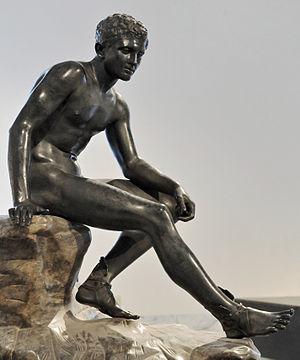
Jeune Hermès assis.
La sculpture en bronze Hermès assis, trouvée à la Villa des Papyrus à Herculanum en 1758, est conservée au Musée archéologique national de Naples. « Cette statue a été probablement la plus célèbre œuvre d'art découverte à Herculanum et Pompéi, au dix-huitième siècle », ont observé Francis Haskell et Nicholas Penny, Quatre grandes gravures l'ont reproduite, et elle était apparue dans Le Antichità di Ercolano, 1771. Pour la protéger contre les déprédations napoléoniennes, elle a été emballée dans une des cinquante-deux caisses d'antiquités et œuvres d'art qui ont accompagné la fuite des Bourbon vers Palerme à partir de 1798.
Le musée archéologique national de Naples est un musée principalement consacré à l'antiquité classique qui rassemble une des plus riches collections gréco-romaines existant au monde. Il est considéré comme l'un des plus importants musées archéologiques du monde, voire le plus important en termes d'histoire romaine. Sa surface d'exposition totale est de 12 650 m².